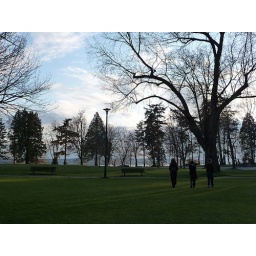
My friends and dining companions strolling across the green, green grass near the water in Vancouver's beautiful Stanley Park.